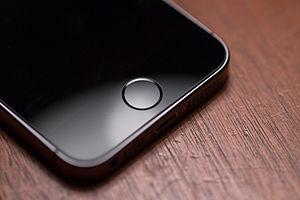
L'iPhone 5s est un smartphone, modèle de la 7ᵉ génération d'iPhone, de la société Apple. Il suit l'iPhone 5 et est sorti en même temps que l'iPhone 5c.